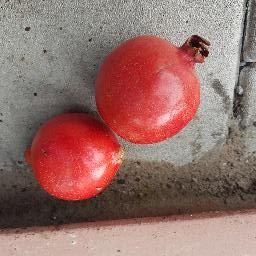
Fruit: Pomegranate
Quality: Good